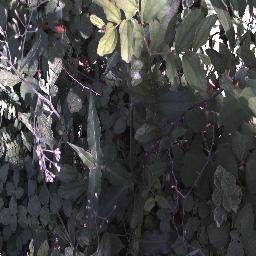
Label: snake_weed